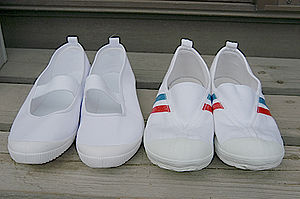
Uwabaki
To former for uwabaki.
Uwabaki er en form for japanske hjemmesko, der bruges indenfor, i skoler, eller i særlige virksomheder, hvor udesko er forbudte at have på.